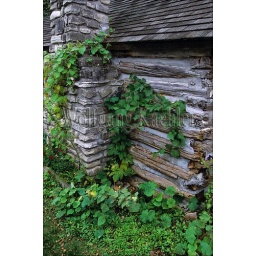
Usa, wisconsin, near sturgeon bay, door county, fish creek, village scene, old cabin, detail